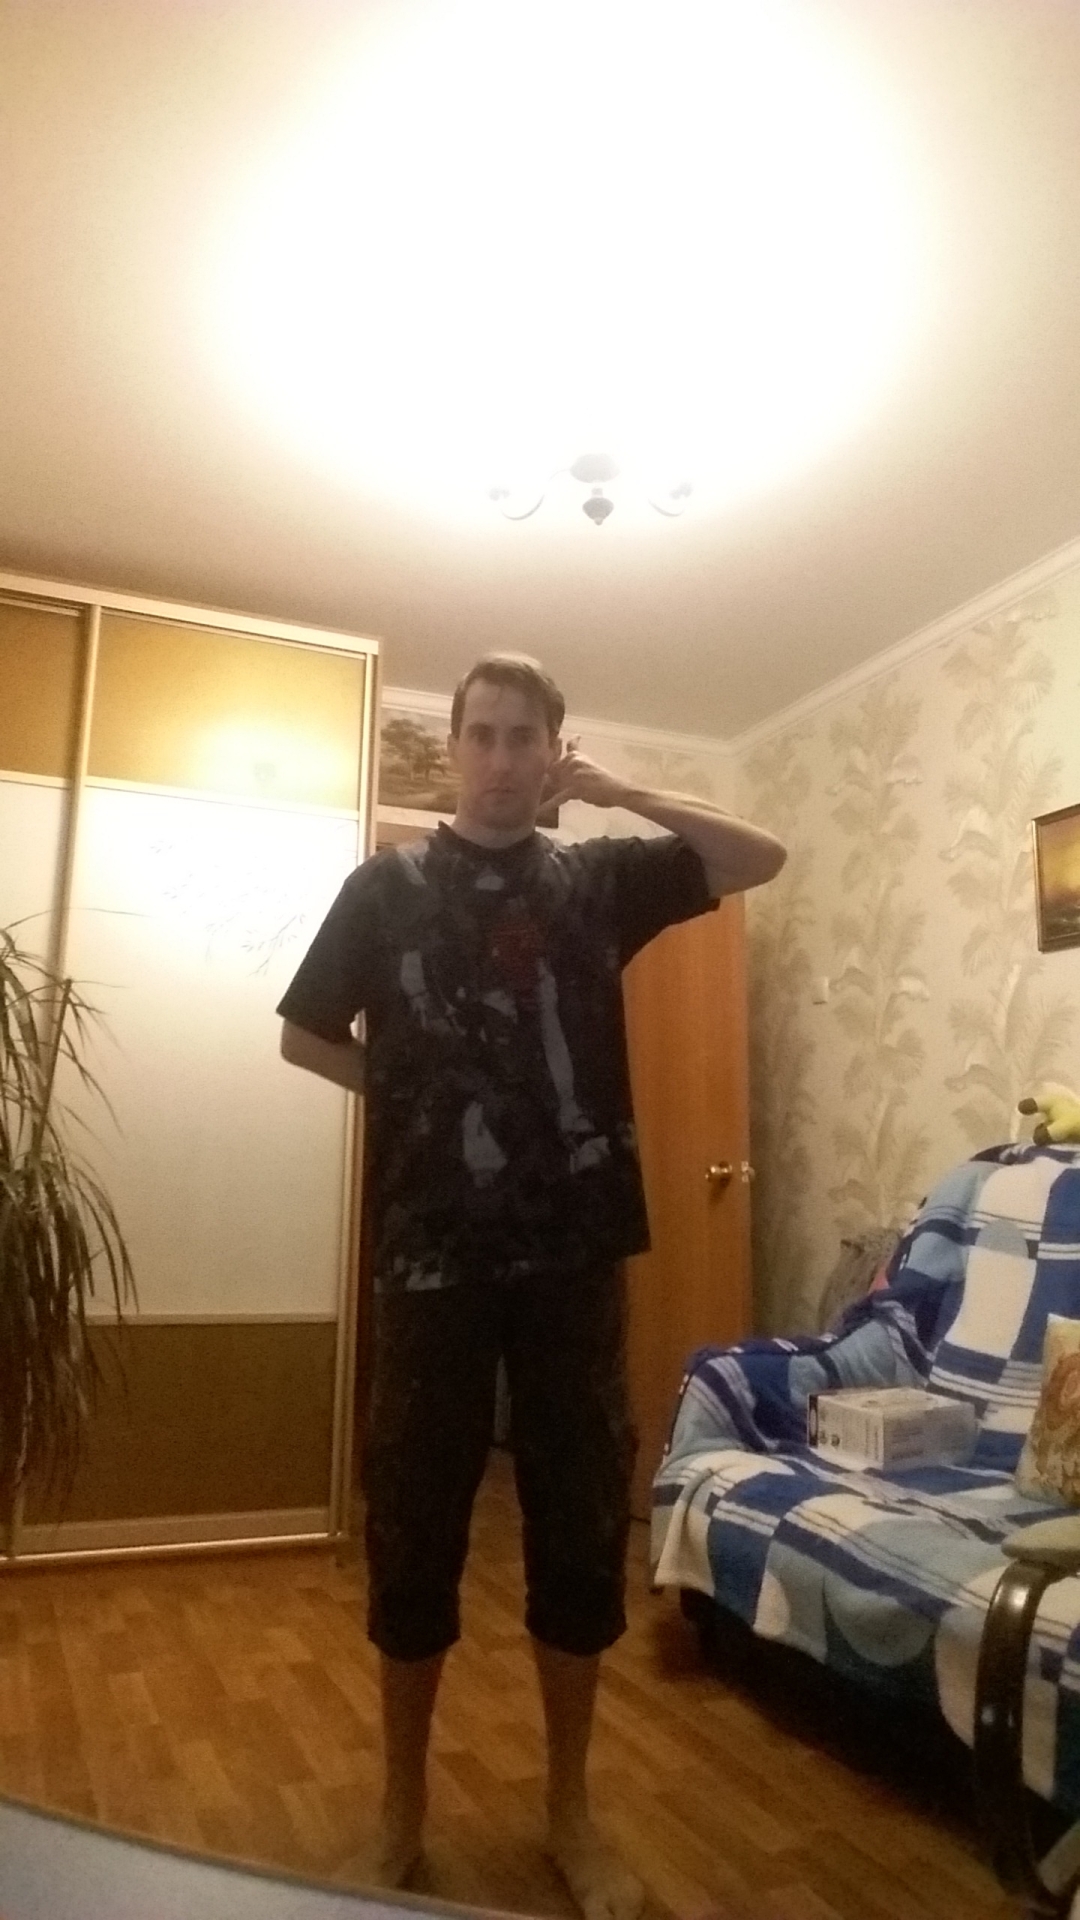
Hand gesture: call